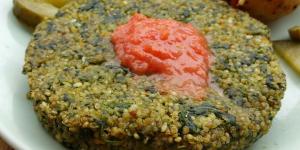
hamburguesas de quinoa y espinacas